Machérie Ekwa Bahango

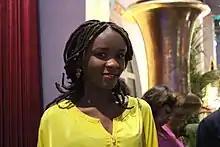
Machérie Ekwa Bahango at the Carthage Film Festival

Machérie Ekwa Bahango (born 1993) is a filmmaker from the Democratic Republic of the Congo. Her first feature film "Maki’la" premiered at the Berlinale 2018. Her movie "Sema" advocated for women's rights and thematised the issue of sexual violence. It won an award as "Best International Film" at the DC Independent Film Festival 2020 in Washington.